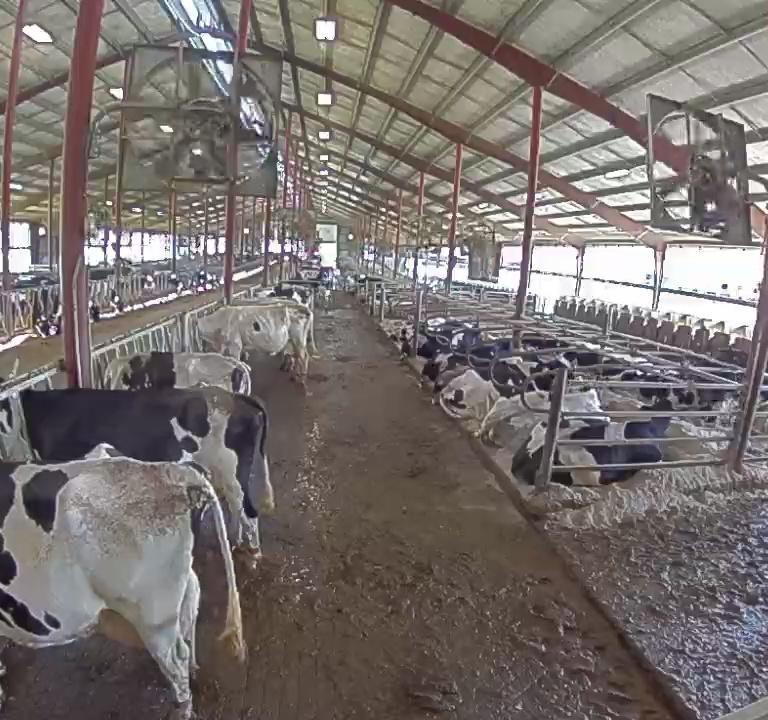
Number of cows: 10